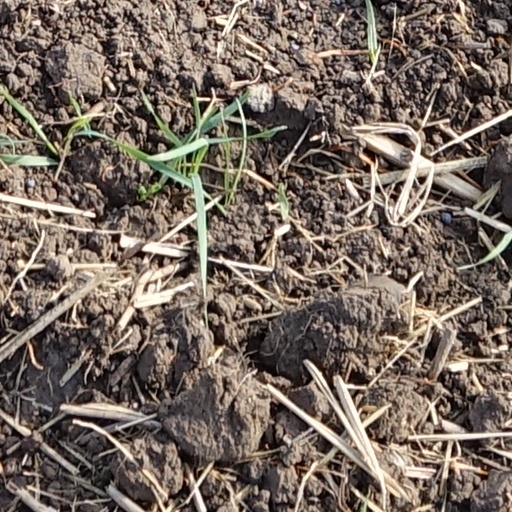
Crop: wheat